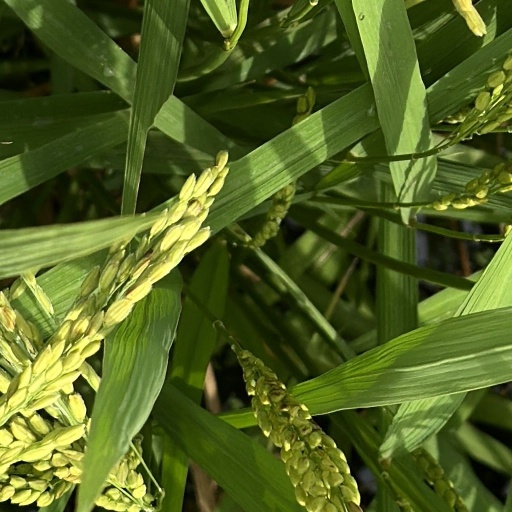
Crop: rice